Swansea Cork Ferries

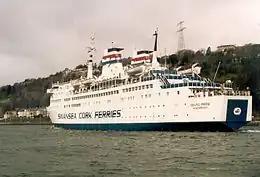
"Celtic Pride"

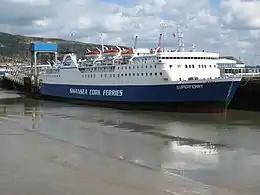
"Swansea Cork Ferry - Superferry"

Swansea Cork Ferries was a company that operated a RoRo service between Swansea and Cork (Ringaskiddy) from 1987 till 2006. The company no longer offers a ferry service but provides consultancy services. Its former owners Strintzis Lines are now part of the Attica Group, and Briarstar Ltd was dissolved in 2012. The company remains in the ownership of Thomas Hunter Mc Gowan.